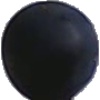
Label: Grape Blue 1